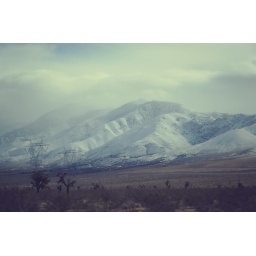
Joshua trees and snowy mountains in one view!